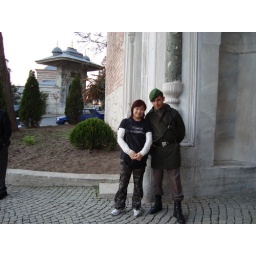
A young cute guy standing in front of Topkapi Sarayi